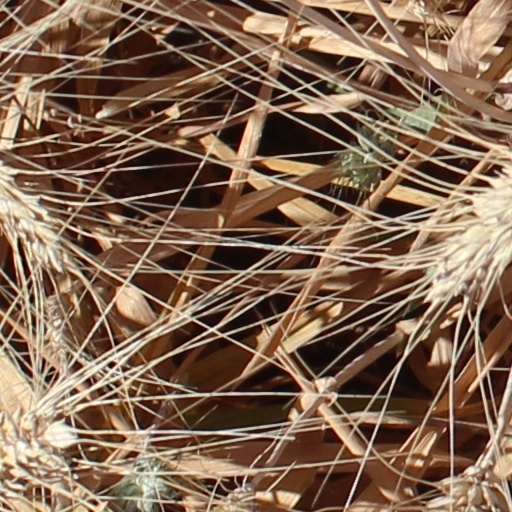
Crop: wheat